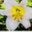
Label: tulip